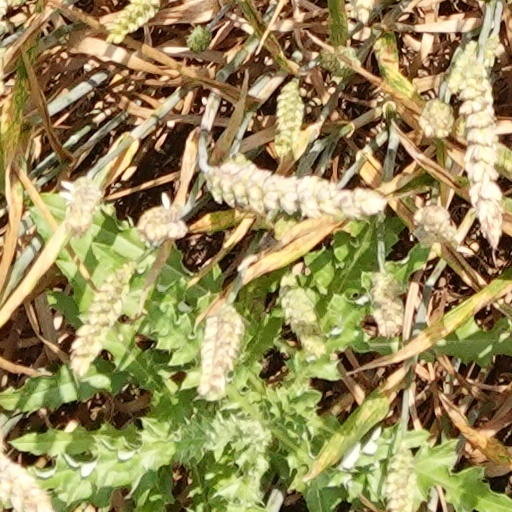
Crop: wheat